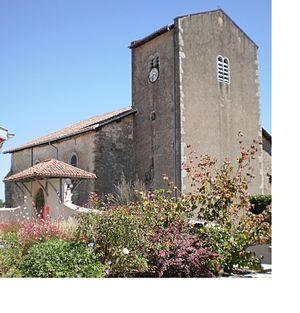
Eglise de Saint-Etienne-d'Orthe (Landes), vue du porche &amp
Saint-Étienne-d'Orthe est une commune française située dans le département des Landes en région Nouvelle-Aquitaine.
L'église Saint-Étienne se situe sur la commune de Saint-Étienne-d'Orthe, dans le département français des Landes. Elle est inscrite au titre des monuments historiques par arrêté du 10 janvier 2008.